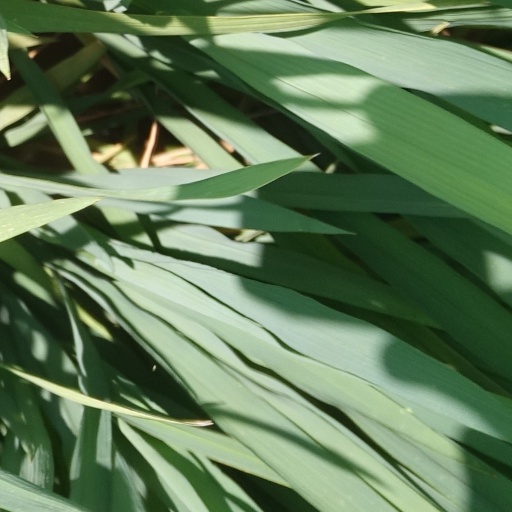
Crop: rice